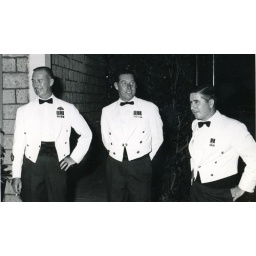
Sean in RAF dress white uniform